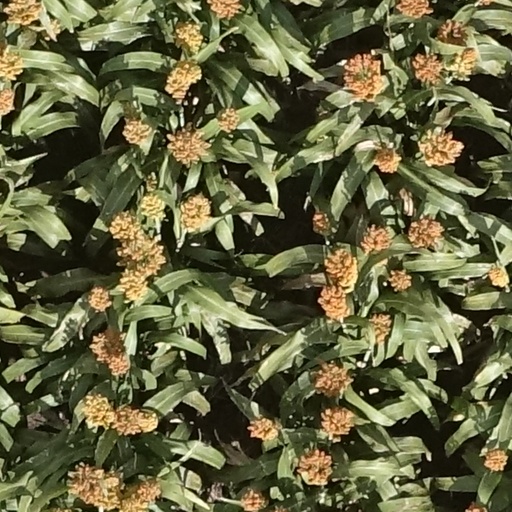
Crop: sorghum